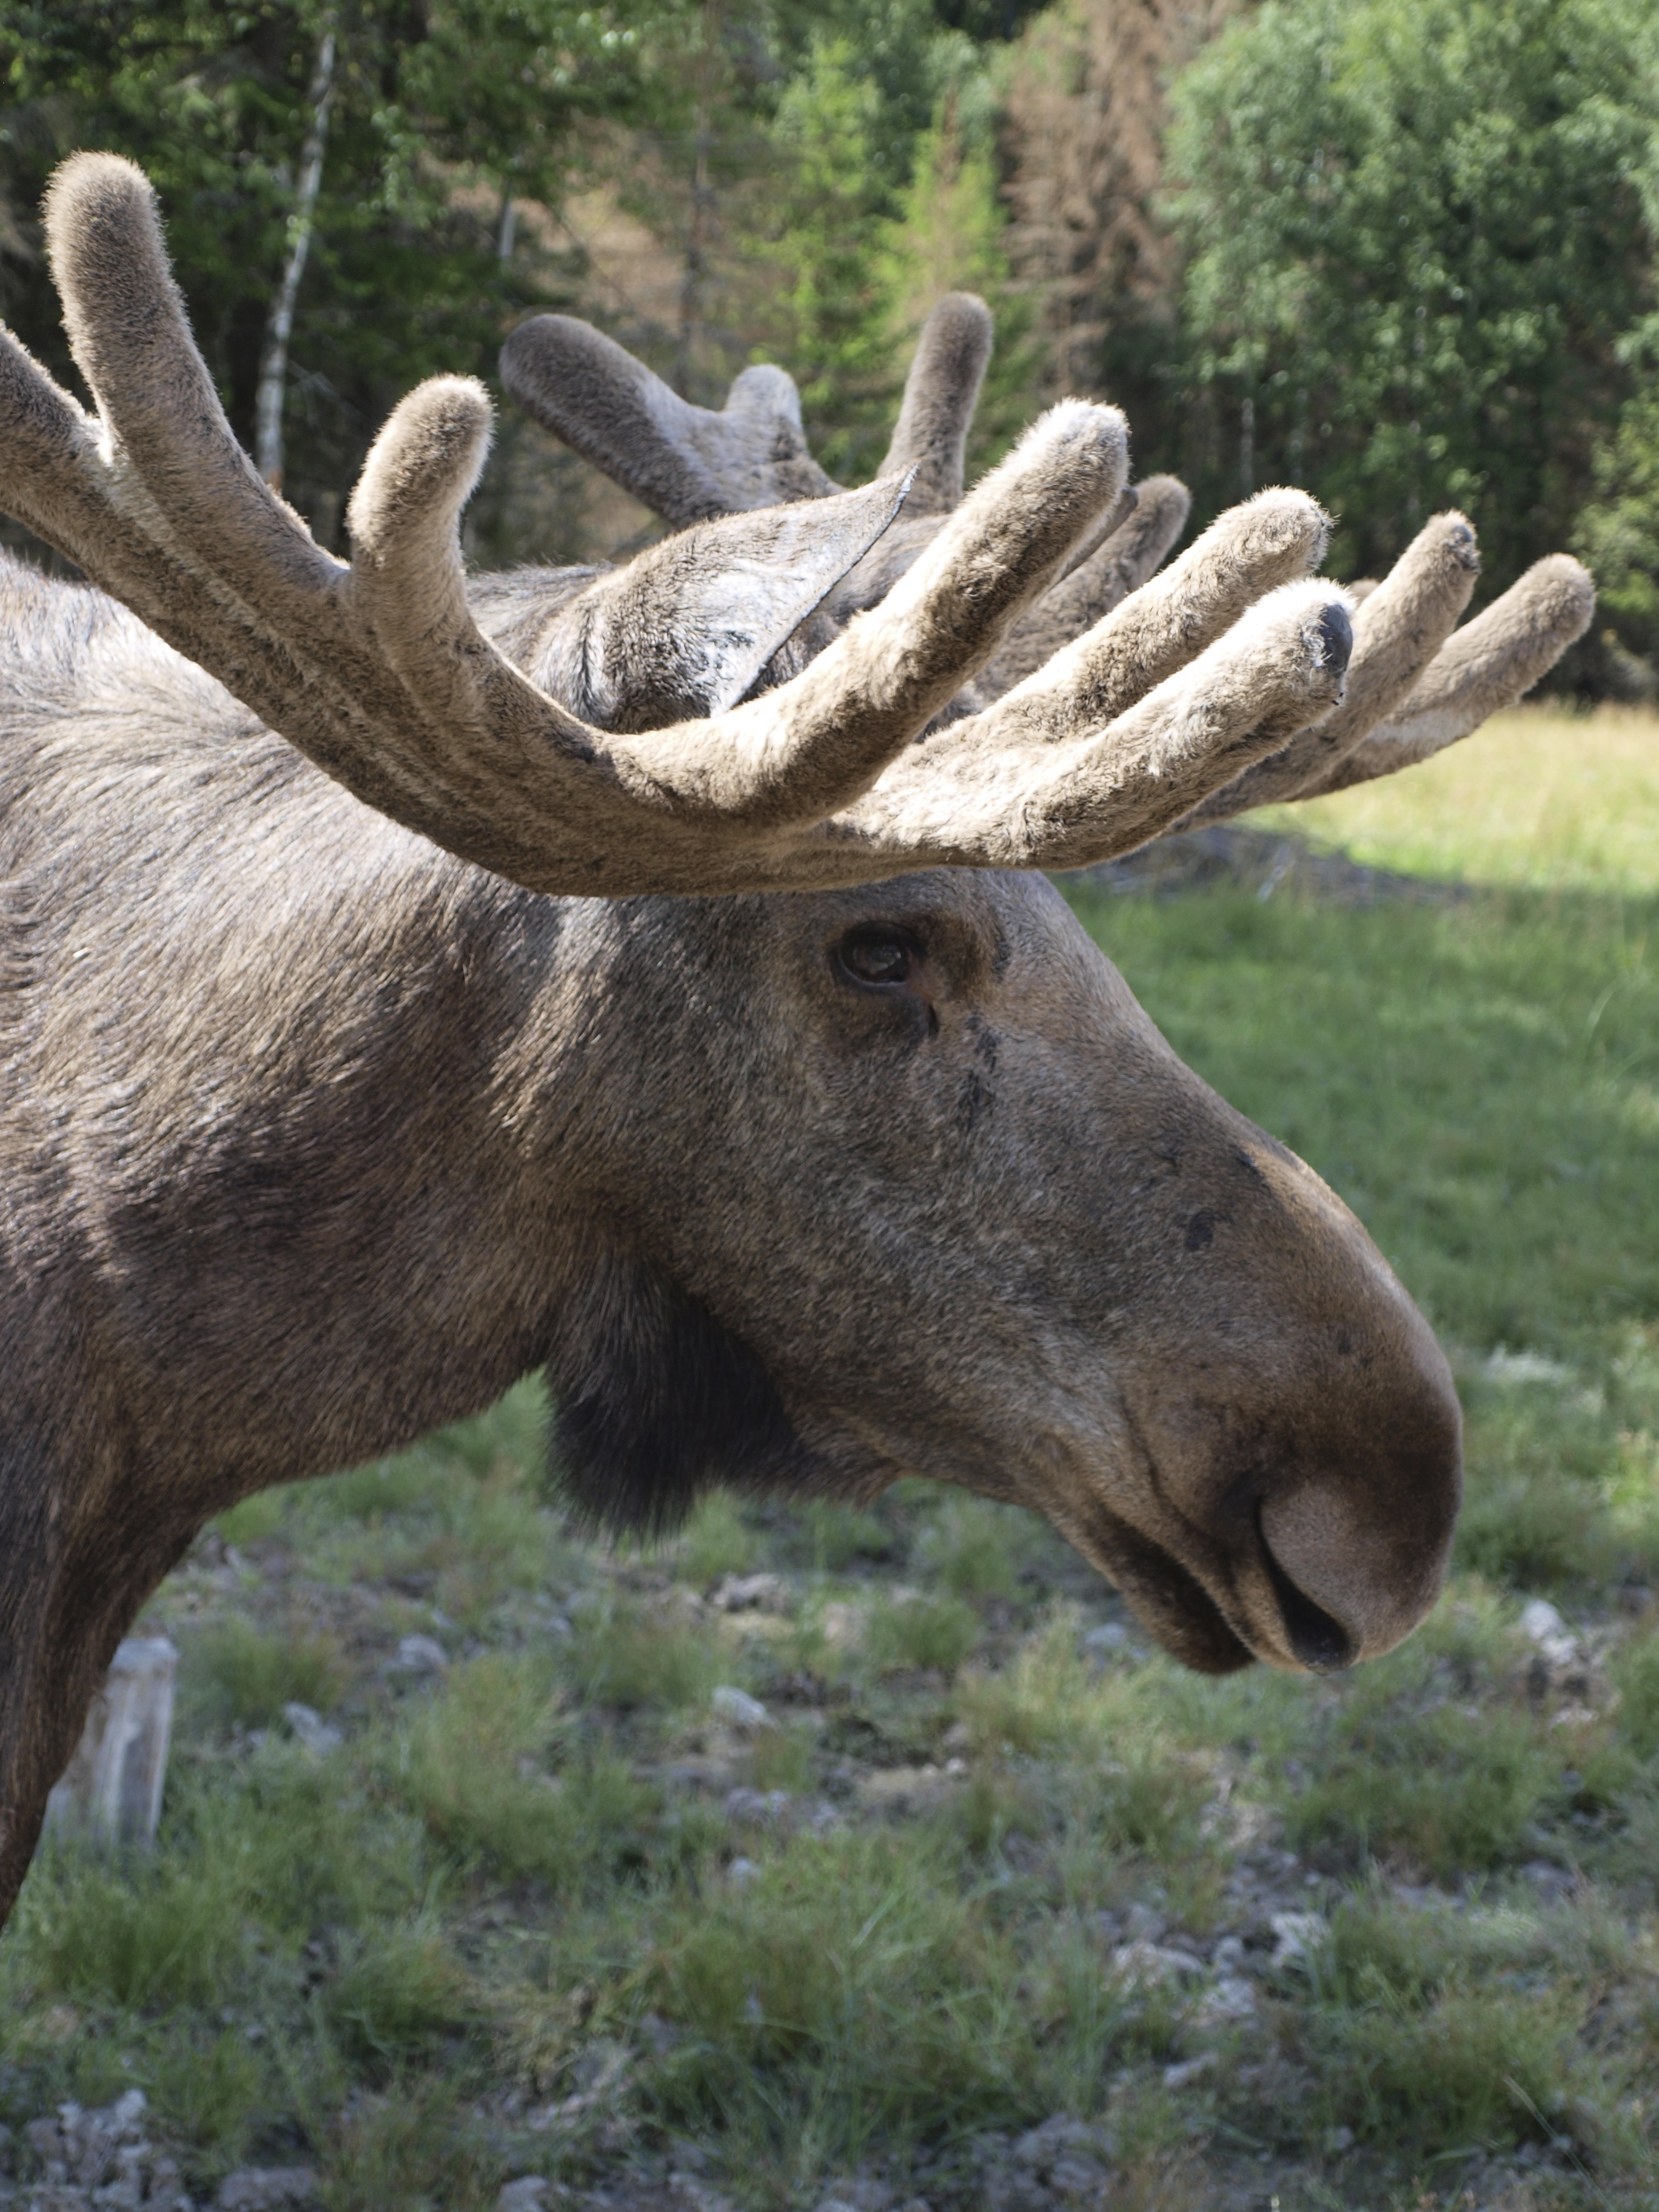
animal, wildlife, deer, horn, fauna, antler, moose, sweden, elk, v rmland